Wamberal Lagoon

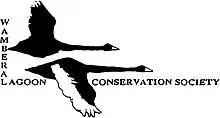

Formed in 1983 and still active, the Wamberal Lagoon Conservation Society (WLCS) was set up to promote conservation of the lagoon and its surrounds in the face of increasing urban development.